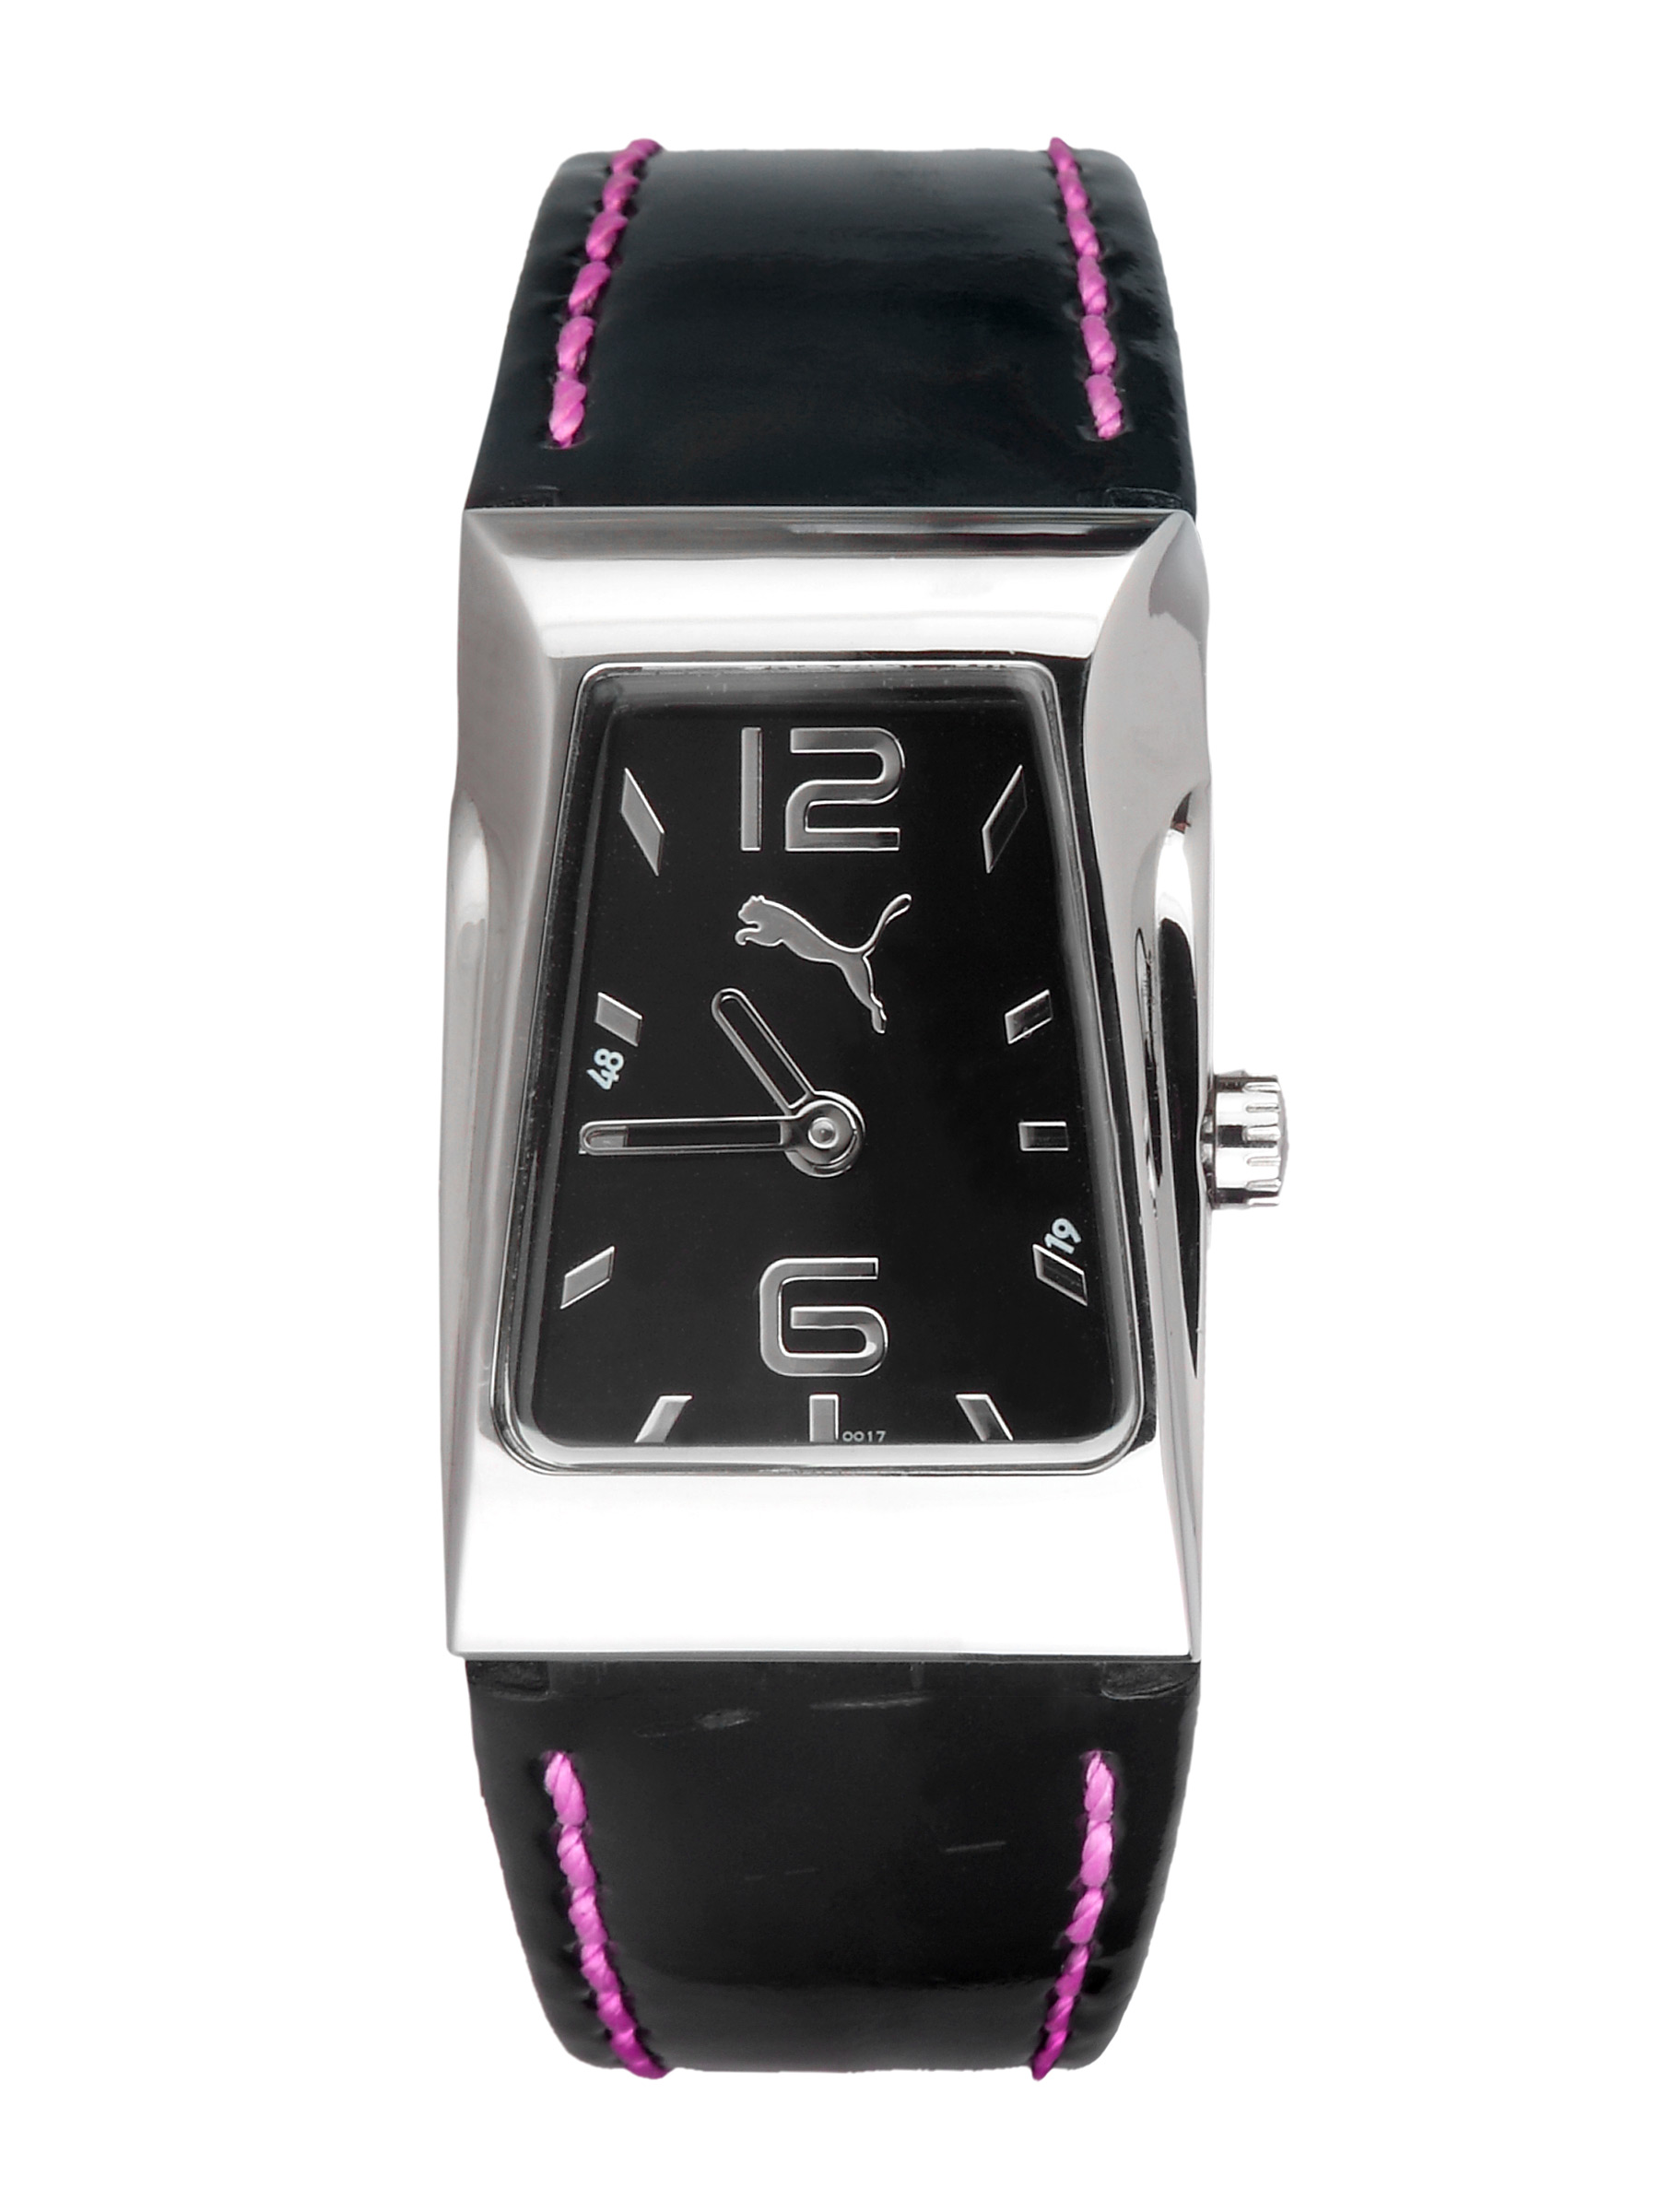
Puma Women Inspirartion Black Watch
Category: Accessories / Watches / Watches
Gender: Women
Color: Black
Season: Winter 2016
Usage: Casual